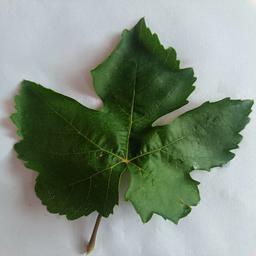
Label: Healthy Leaves